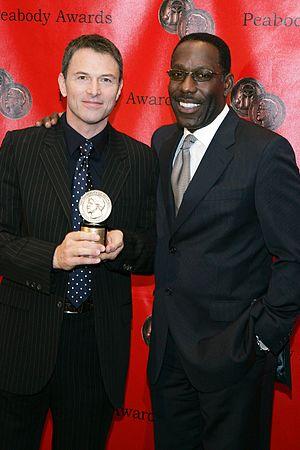
Timothy Daly, aussi connu sous le nom usuel de Tim Daly, est un acteur, réalisateur et producteur de cinéma américain né le 1ᵉʳ mars 1956 à New York, État de New York.